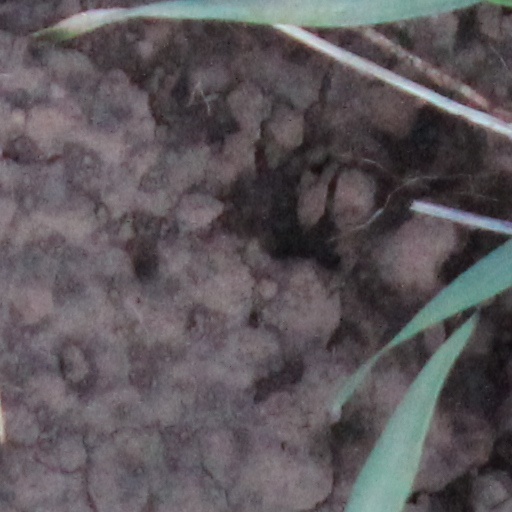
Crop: wheat